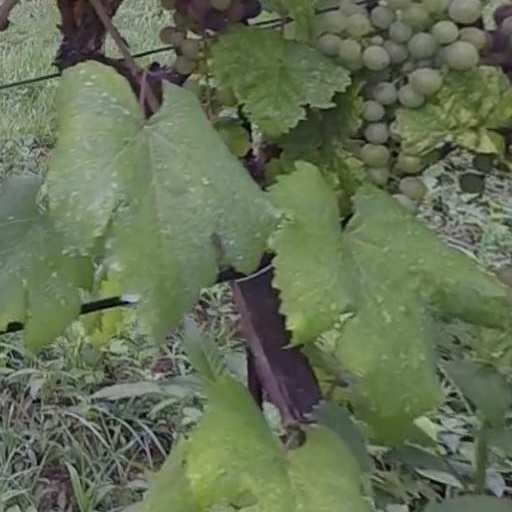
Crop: grape